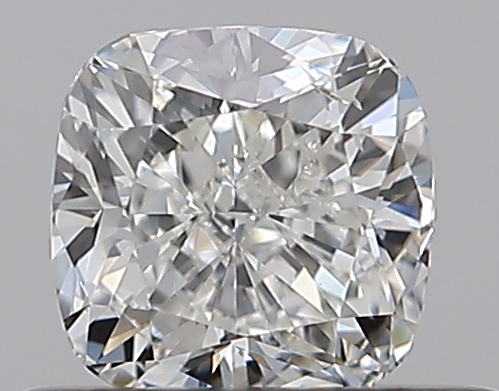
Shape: cushion
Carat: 0.5
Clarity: SI1
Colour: H
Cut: VG
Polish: EX
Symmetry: VG
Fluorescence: N
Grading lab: GIA
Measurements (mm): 4.42 x 4.38 x 3.03